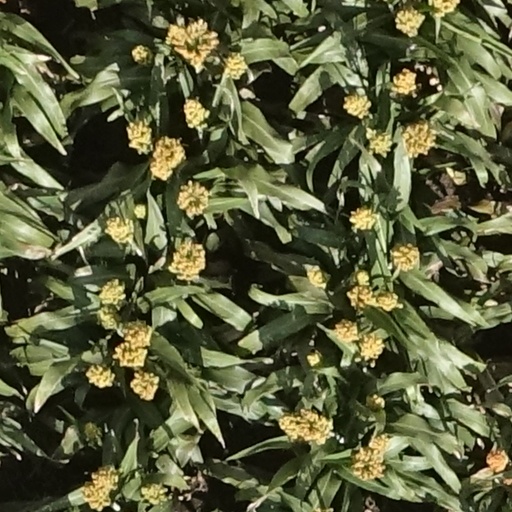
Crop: sorghum